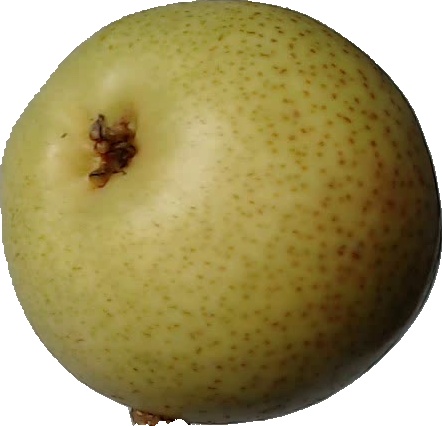
Label: pear_1